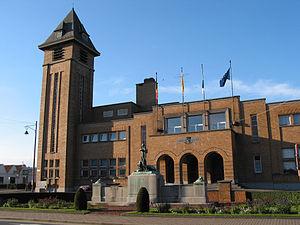
Leuze-en-Hainaut (Belgique), l'hôtel de ville (1937 - architecte: Georges Dubuisson).
Leuze-en-Hainaut est une ville francophone de Belgique située en Région wallonne dans la province de Hainaut.